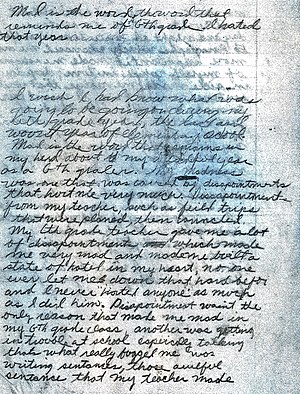
Golden State Killer / Ofre for East Area Rapist (EAR) / 1977
Forsiden af Mad is the Word om gammelt nag mod en skolelærer, fundet i 1978 og tænkt at være skrevet af GSK.
Manuscript in childish writing
Golden State Killer er kaldenavnet på en seriemorder og voldtægtsforbryder, som myrdede mindst seks personer i de sydlige California fra 1979 til 1986. Personen er også benævnt som East Area Rapist og Original Night Stalker. Tilnavnet Golden State Killer fik han af bloggeren Michelle McNamara, som i sin blog True crime diary utrætteligt holdt liv i sagen. EAR-ONS regnes som den værste seriemorder i Californiens historie.